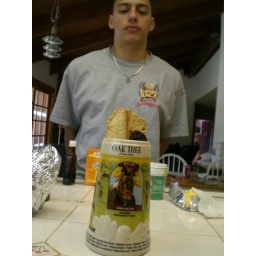
in a horse racing mug for my gamblin' grandpa